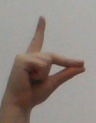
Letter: ta